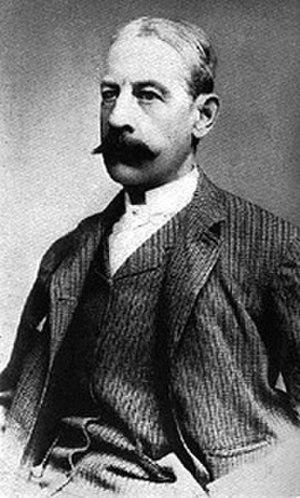
Le championnat de France de football de l'USFSA est une compétition française de football, disputée annuellement entre 1894 et 1914 puis en 1919 et organisée par l'Union des sociétés françaises de sports athlétiques (USFSA).
James Gordon Bennett junior né le, est un homme de presse américain, passionné de sports, mécène, créateur de la coupe automobile Gordon Bennett, de la coupe aéronautique Gordon Bennett et du Trophée d'Aviation Gordon Bennett.